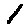
Label: 1